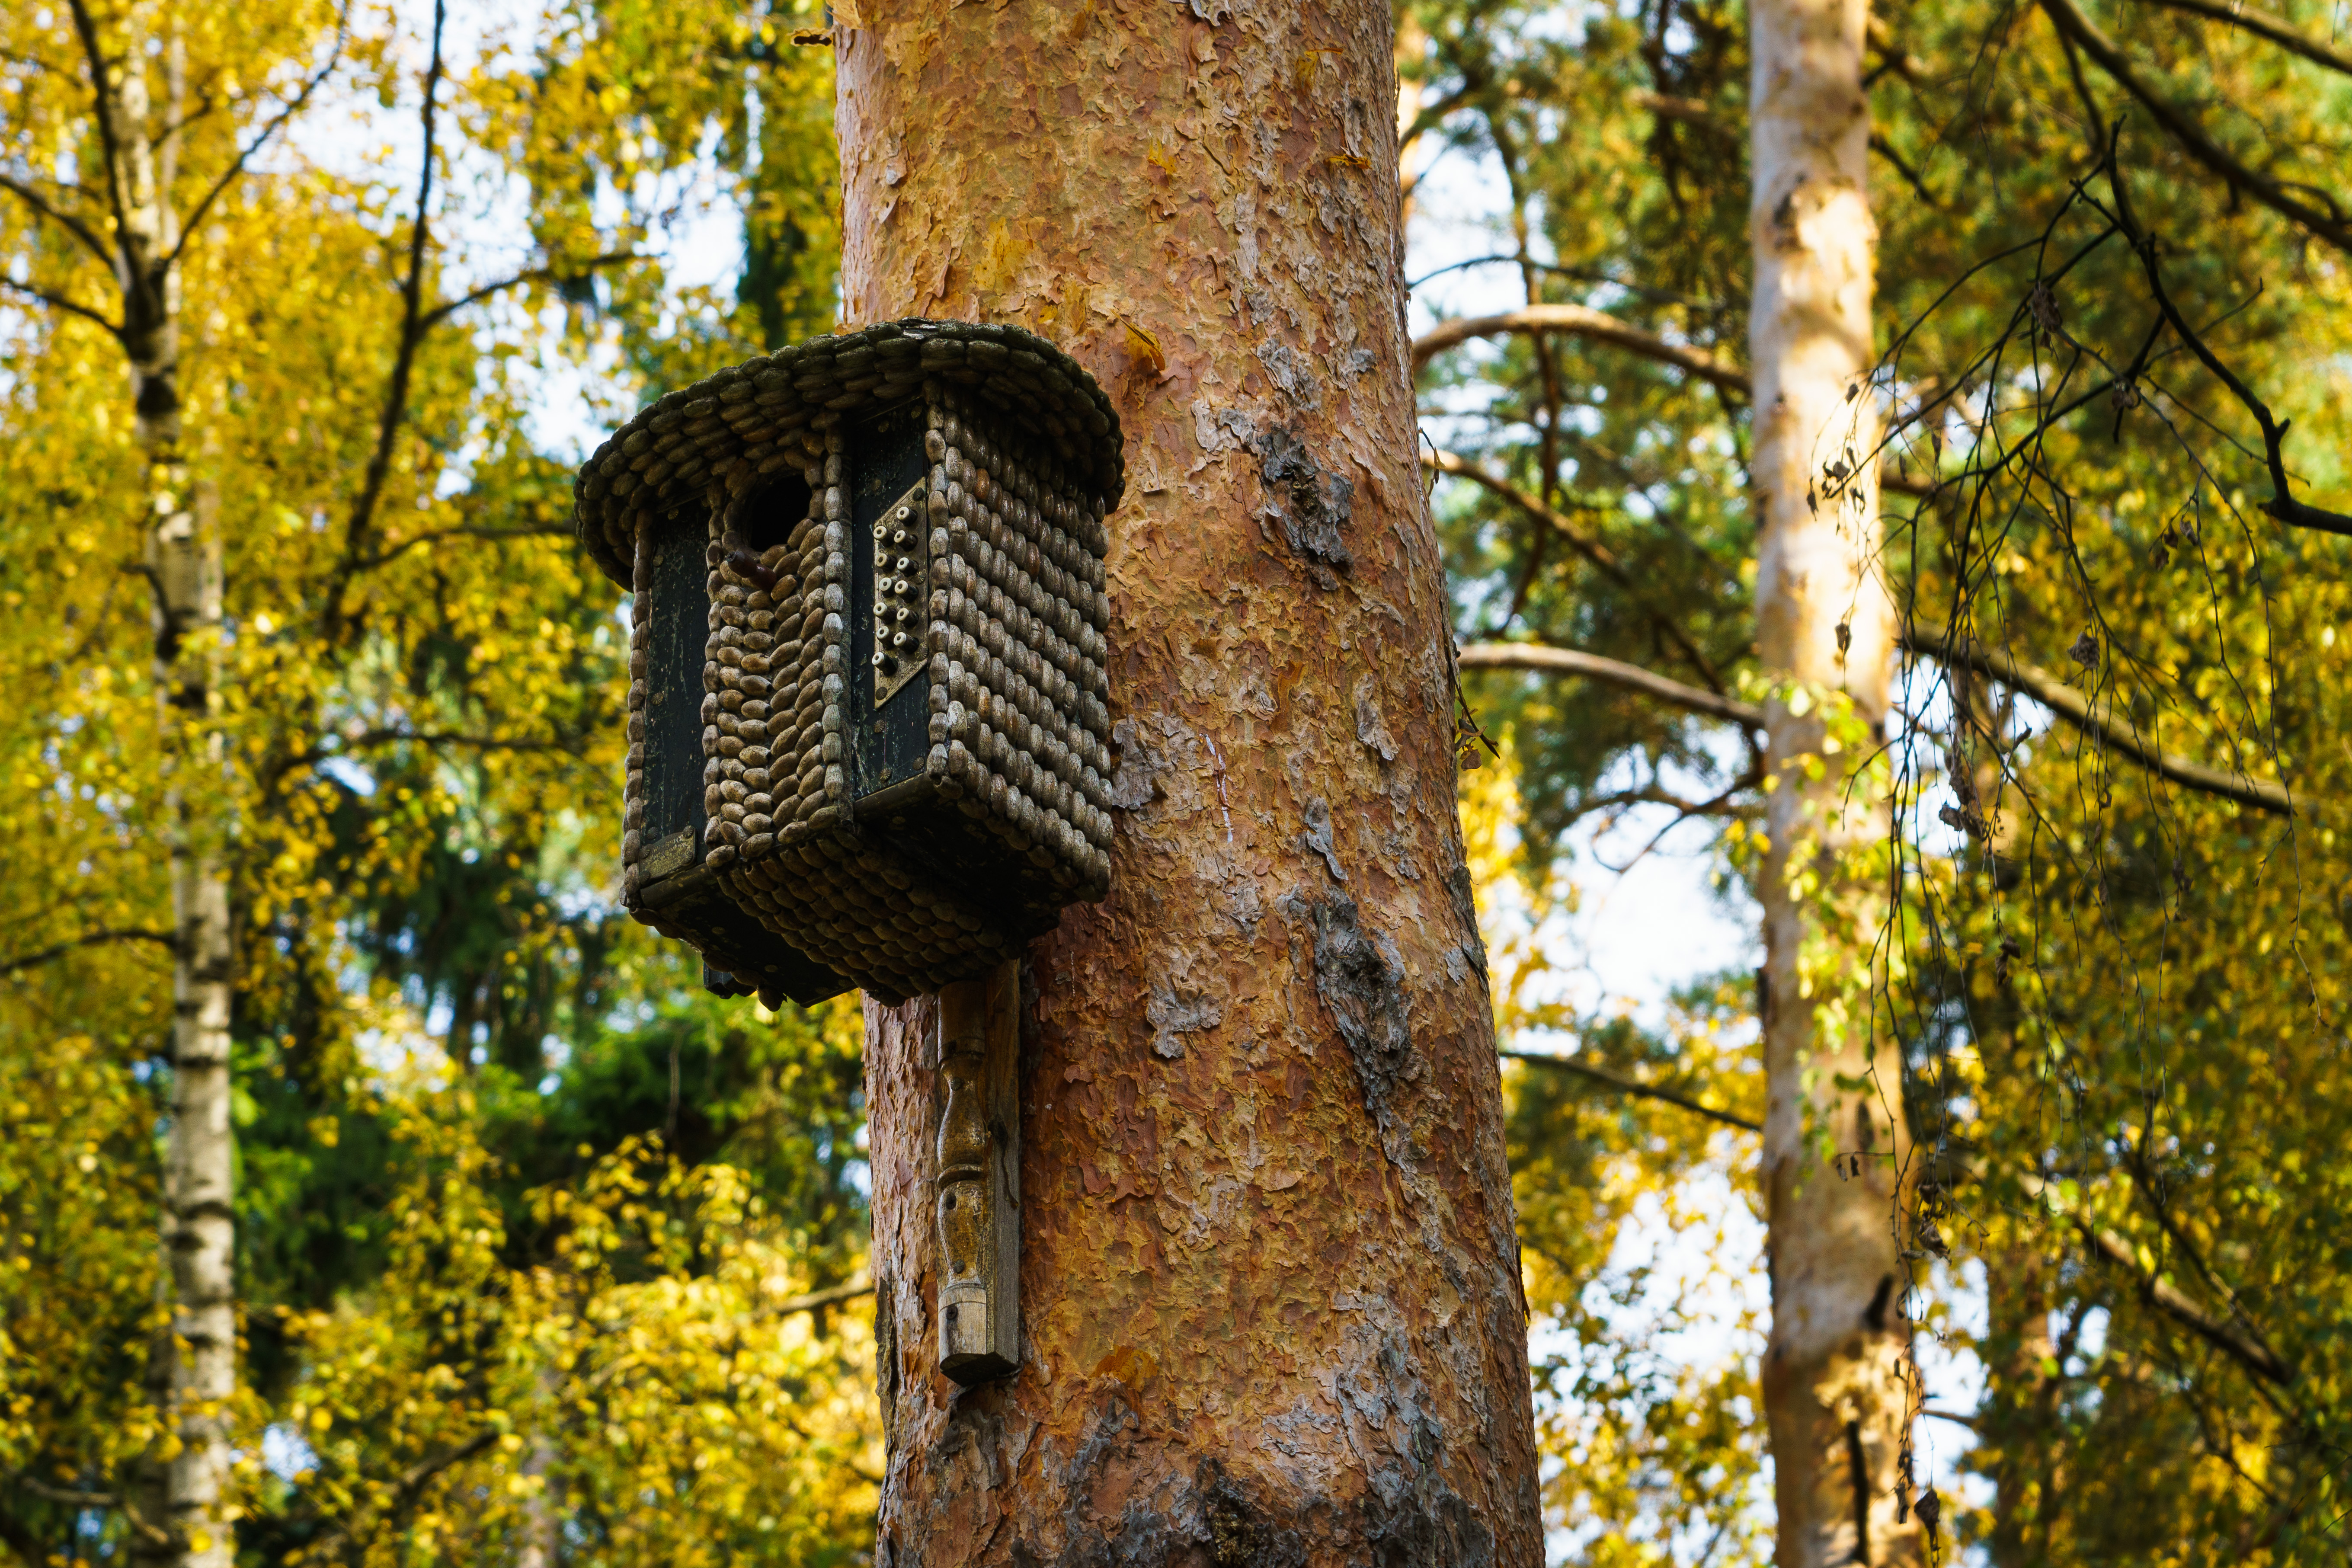
autumn, maple, foliage, colorful, fall foliage, tree, mood, autumn mood, fall colors, golden, bright, sun, sky, plants, nature, branch, deciduous, twig, trunk, Pet supply, biome, forest, bird supply, birdhouse, spring, temperate broadleaf and mixed forest, woodland, Northern hardwood forest, old growth forest, plant stem, bird feeder